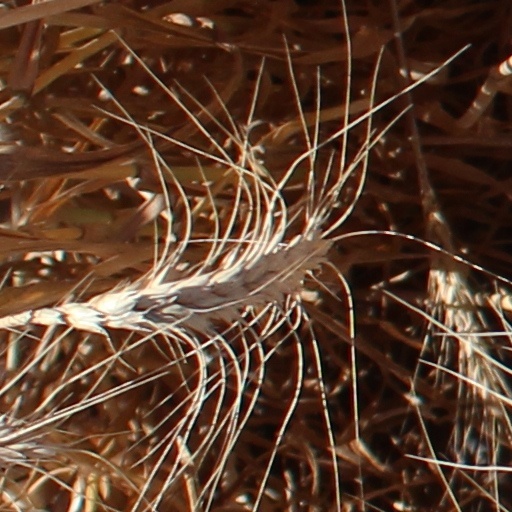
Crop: wheat